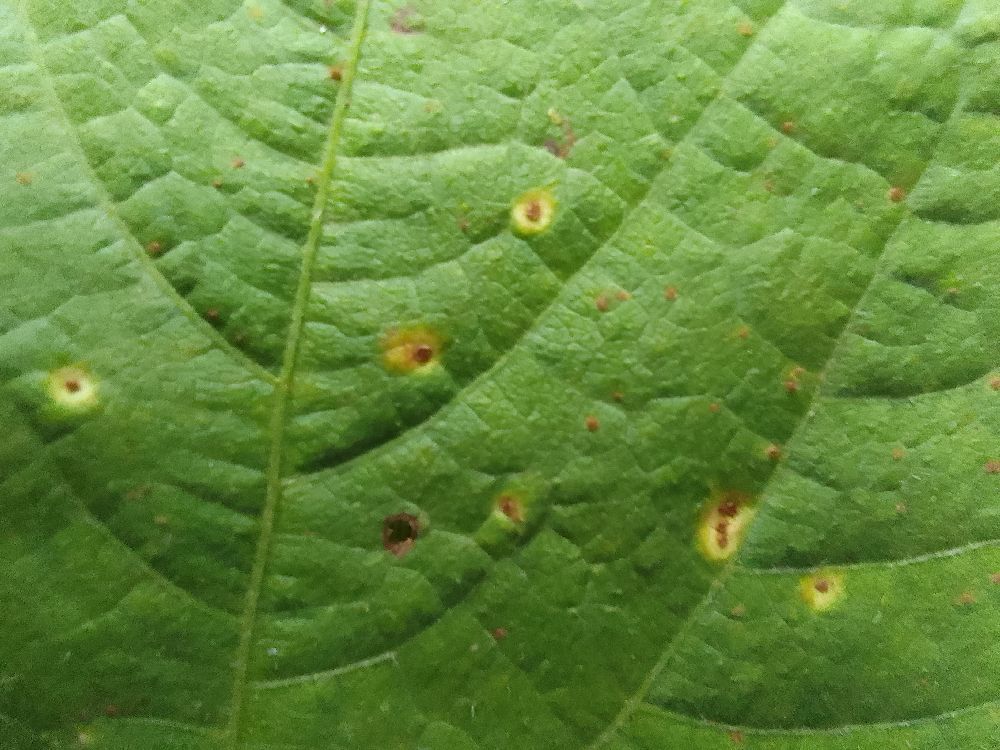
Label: rust